William Powell and Myrna Loy

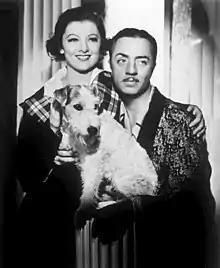
Loy and Powell (and the dog Skippy) in a promotional photo for "The Thin Man".

William Powell (1892–1984) and Myrna Loy (1905–1993) starred in 13 movies together in the 1930s and '40s. Loy also had an uncredited cameo in their 14th and last film together, "The Senator Was Indiscreet", which starred Powell.